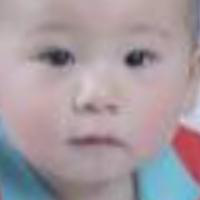
Age group: age 01-10